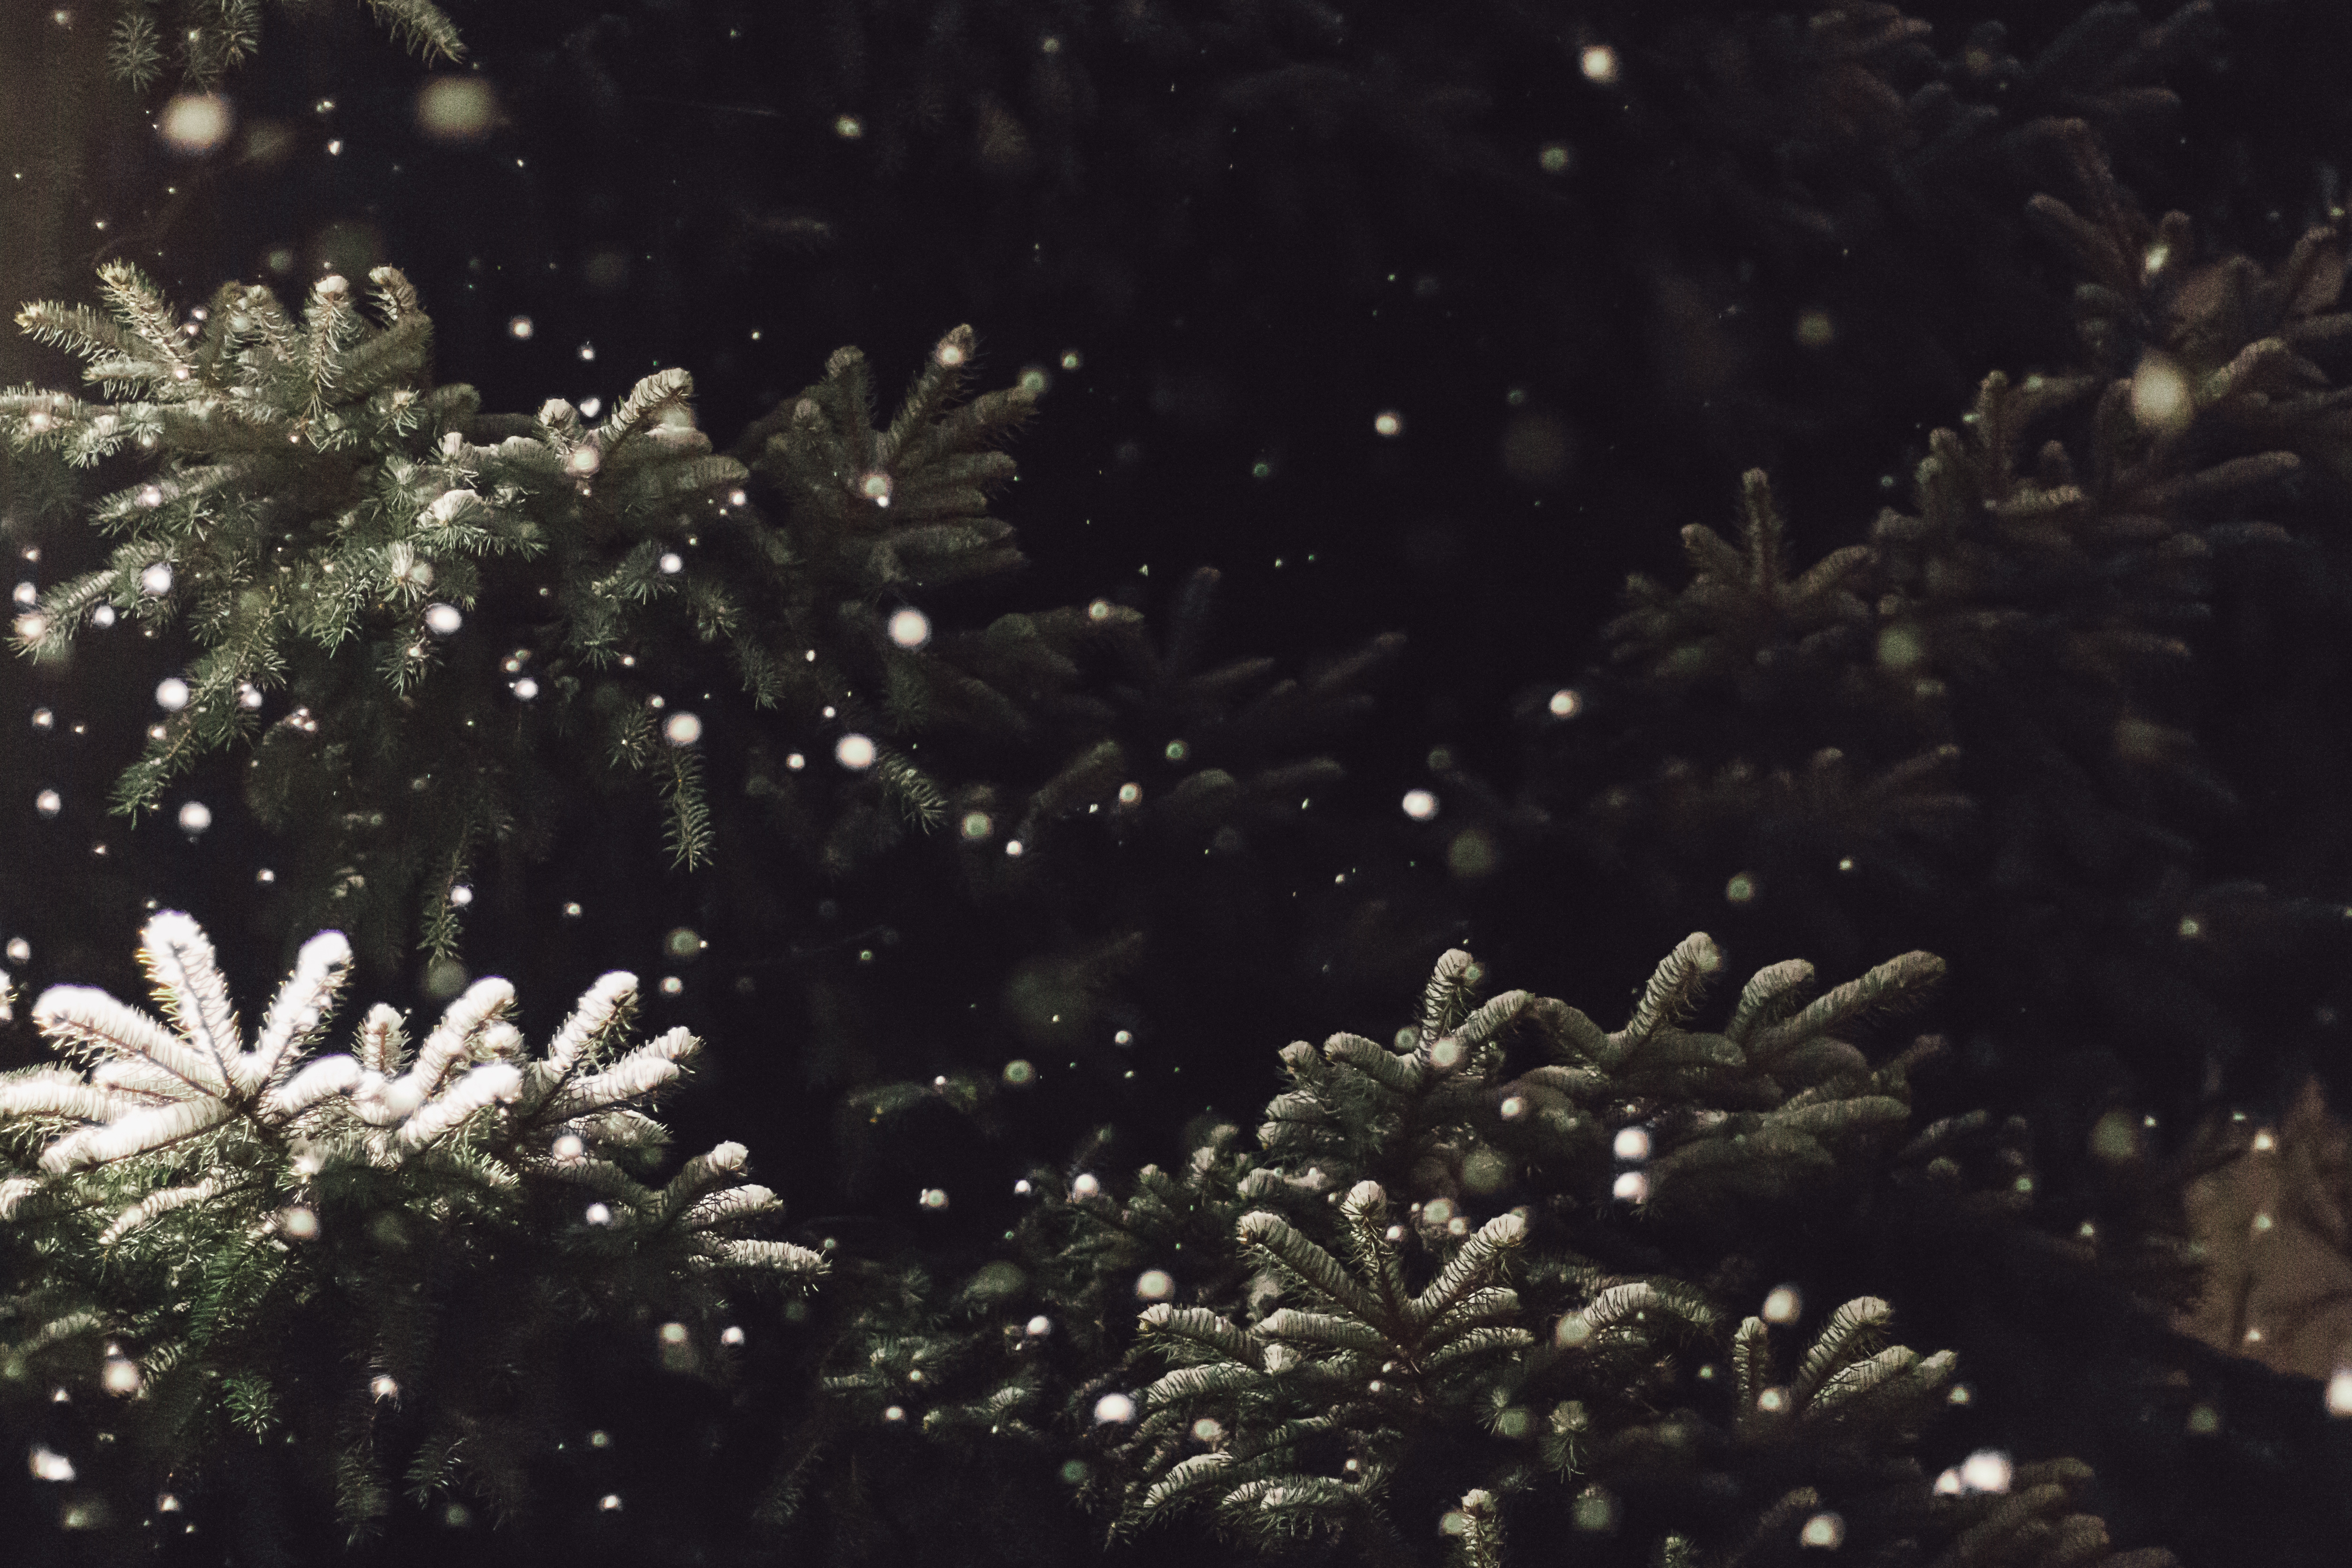
tree, branch, snow, night, sunlight, flower, frost, pine, evergreen, weather, fir, snowing, spruce, freezing, woody plant